Ghost Trick: Phantom Detective

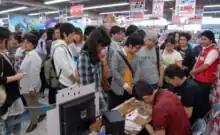
Takumi and Takeshita at a "Ghost Trick" launch event

"Ghost Trick" was originally scheduled to launch in Japan on June 24, 2010. However, to coincide with new colors and price drops coming to the DS family of systems, a last-minute announcement was made during the team's wrap party, moving the release date up to June 19. A limited edition bundle was distributed in Japan via , including "Ghost Trick Original Sound Track" and a full-color art booklet with exclusive developer commentary from Takumi, Takeshita, and Sugimori. In July 2010, the game was featured in a five-page cover story for "Weekly Famitsu".